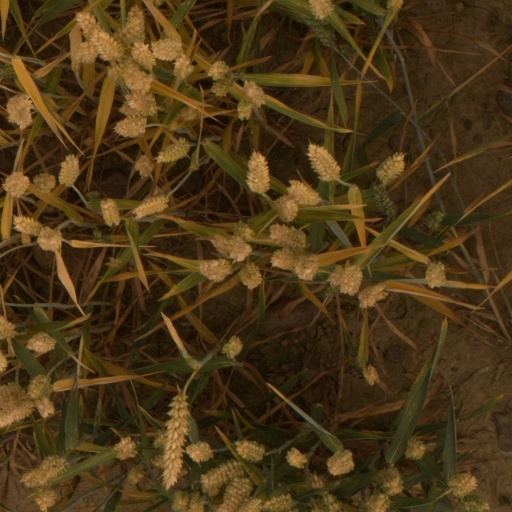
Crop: wheat